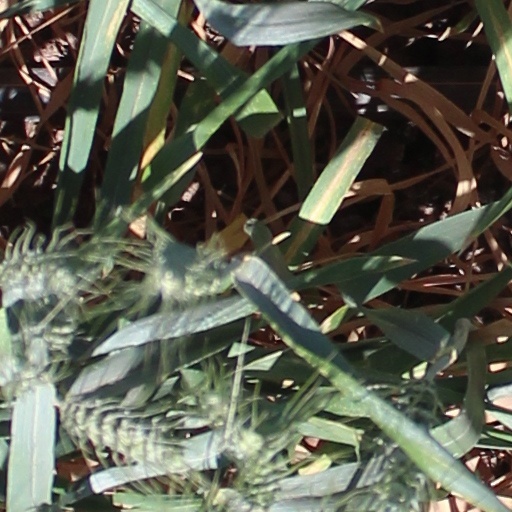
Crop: wheat